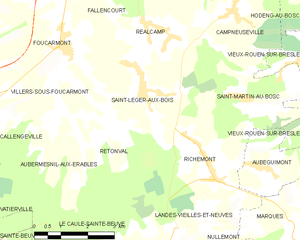
Carte des communes françaises Saint-Léger-aux-Bois